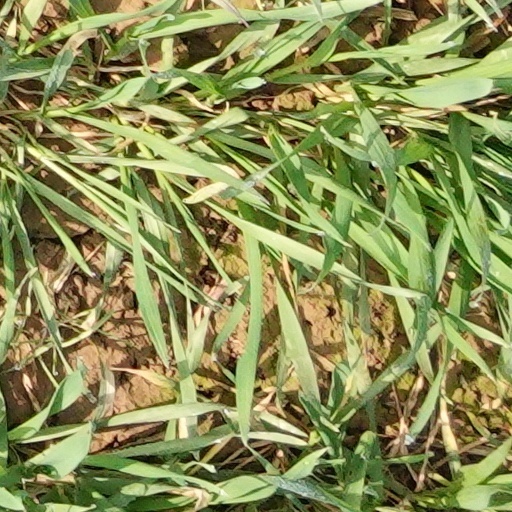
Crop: wheat